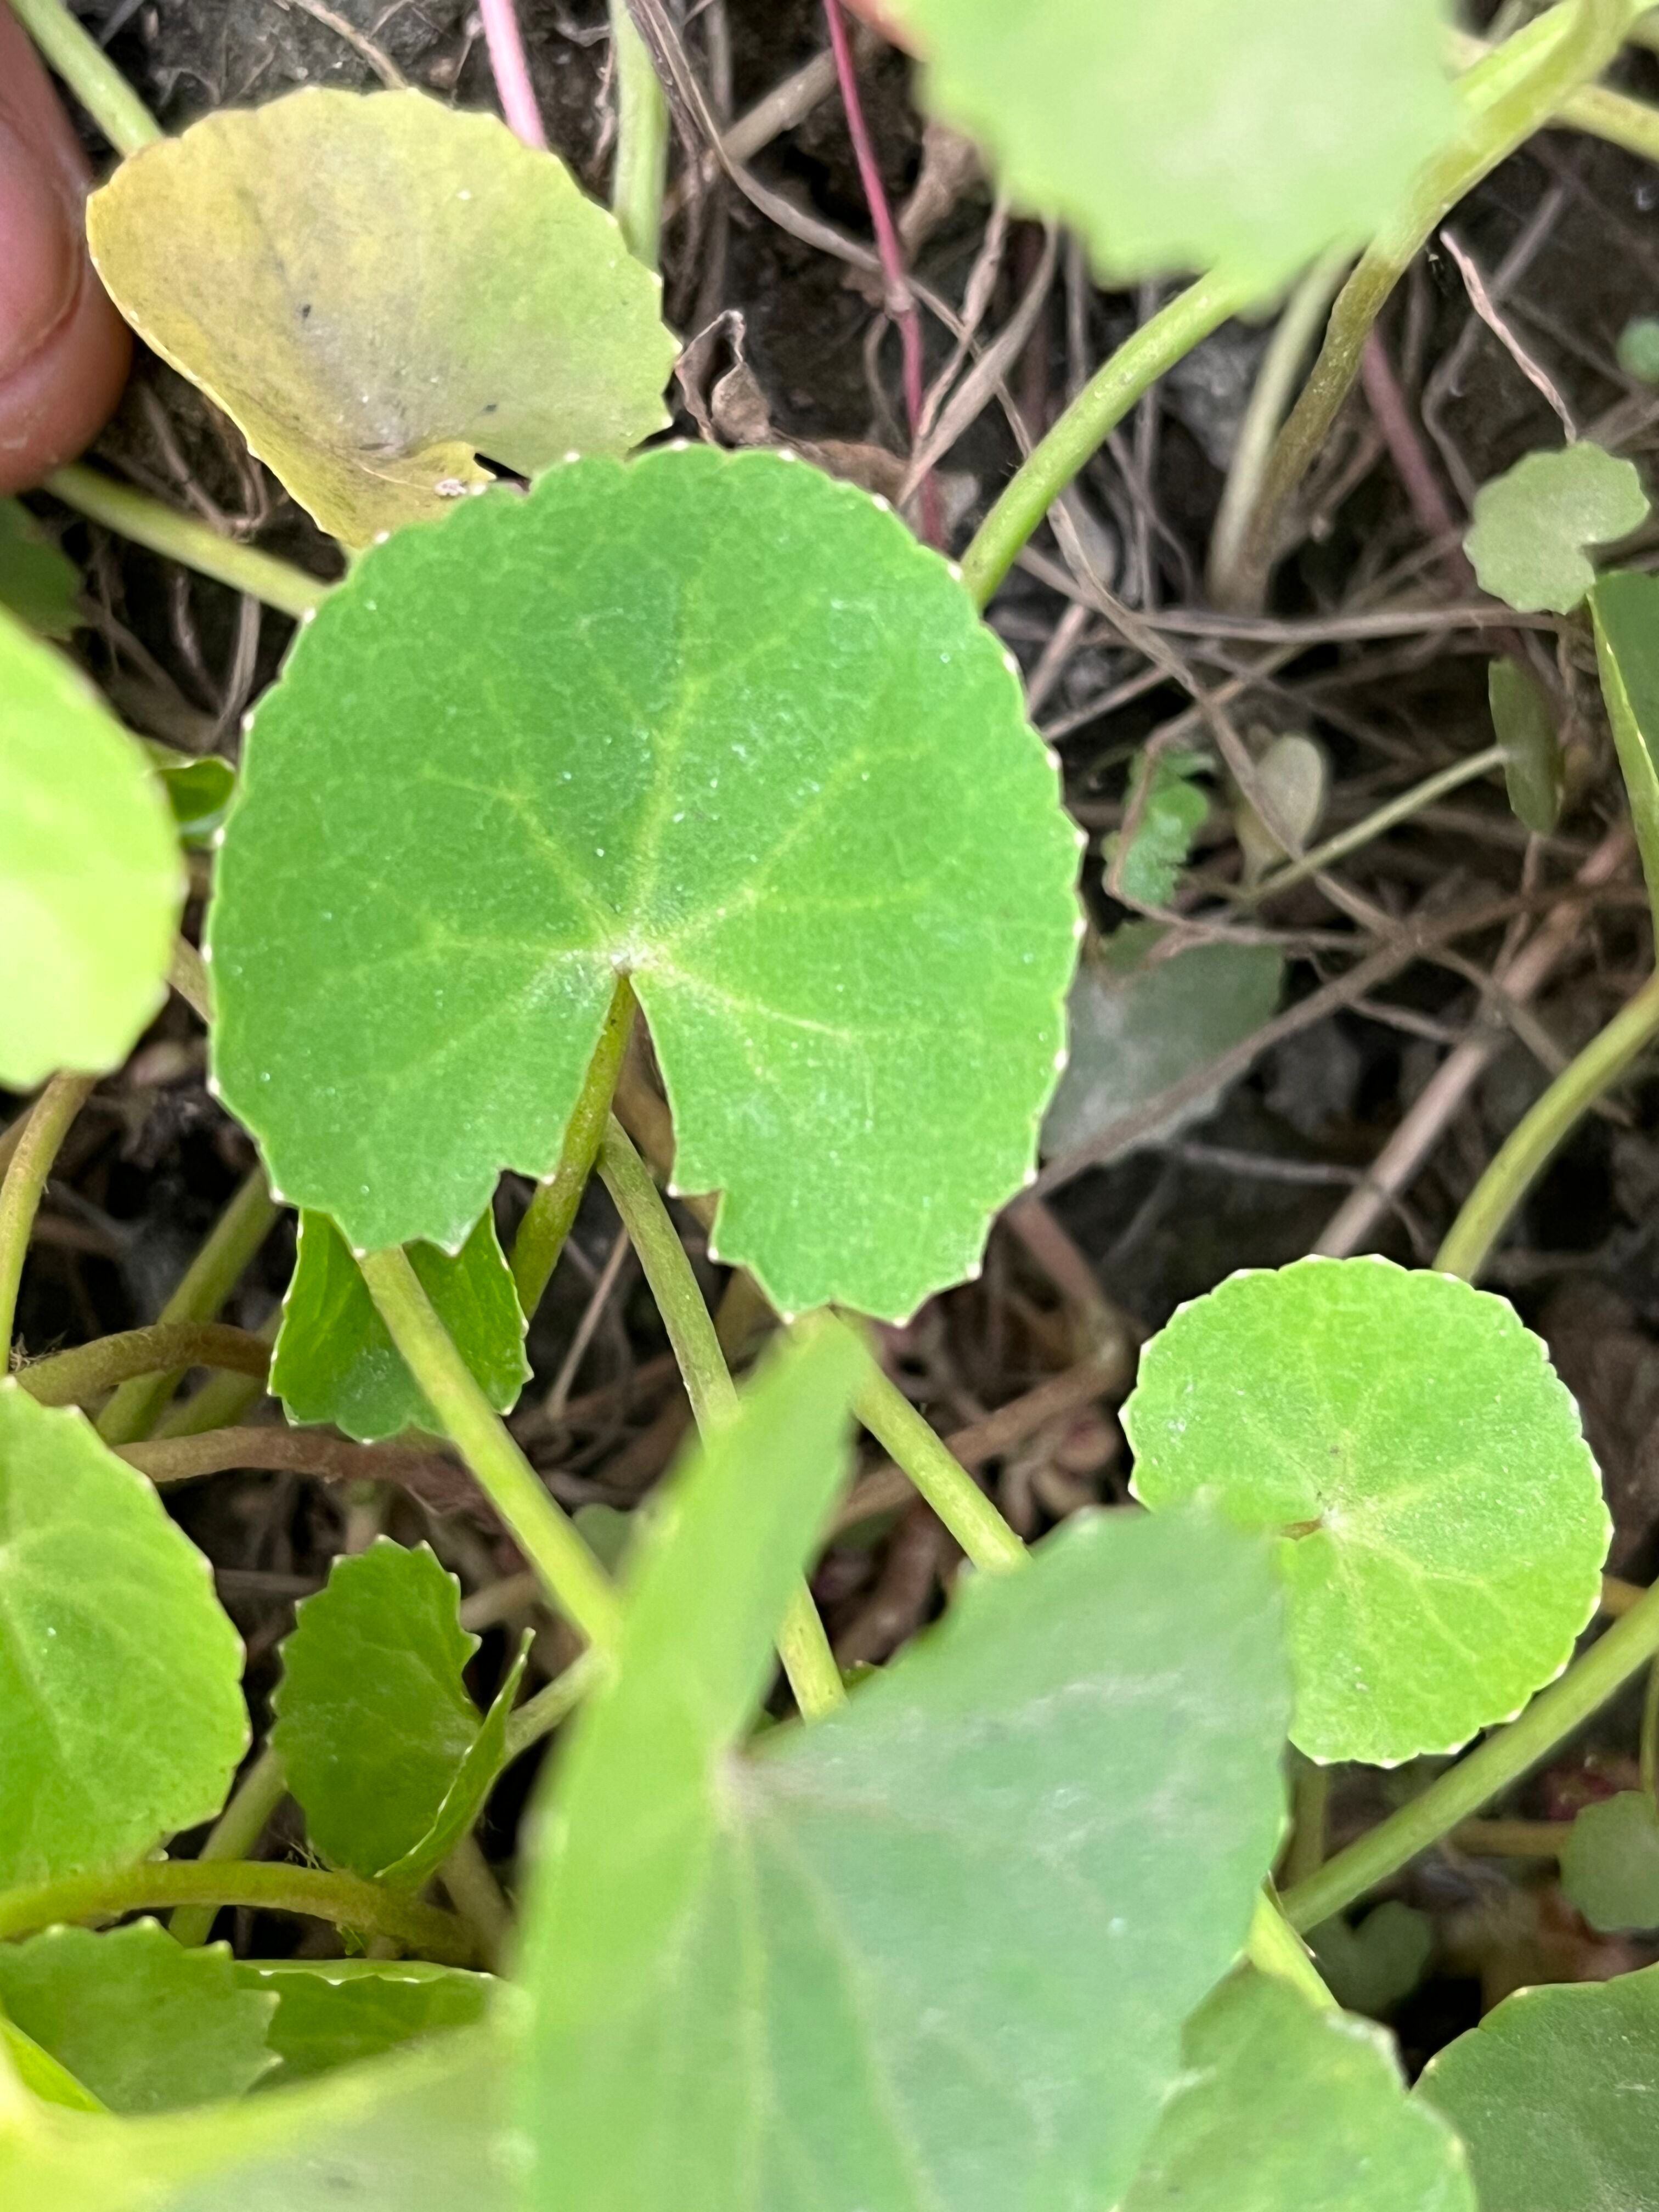
Plant species: centella-asiatica